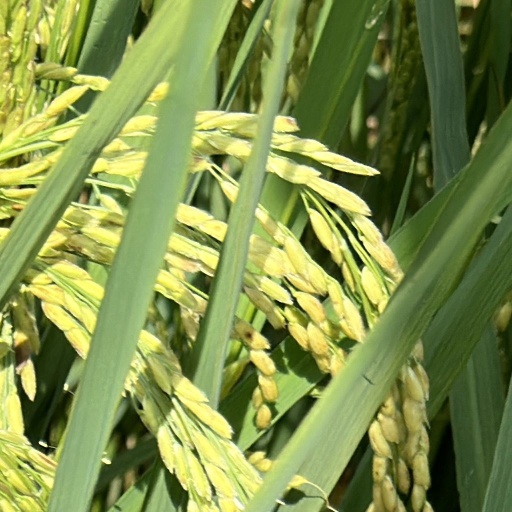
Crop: rice